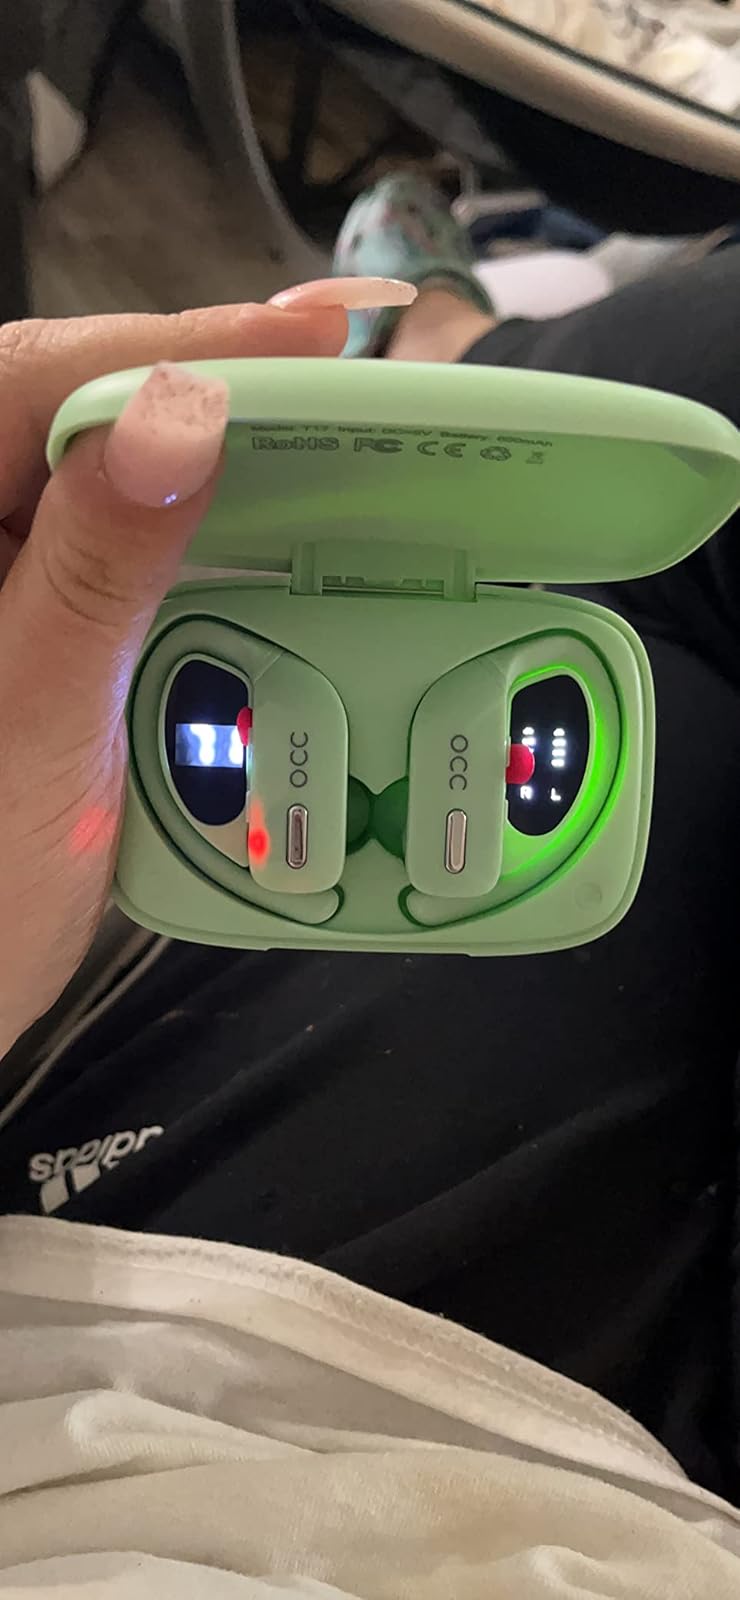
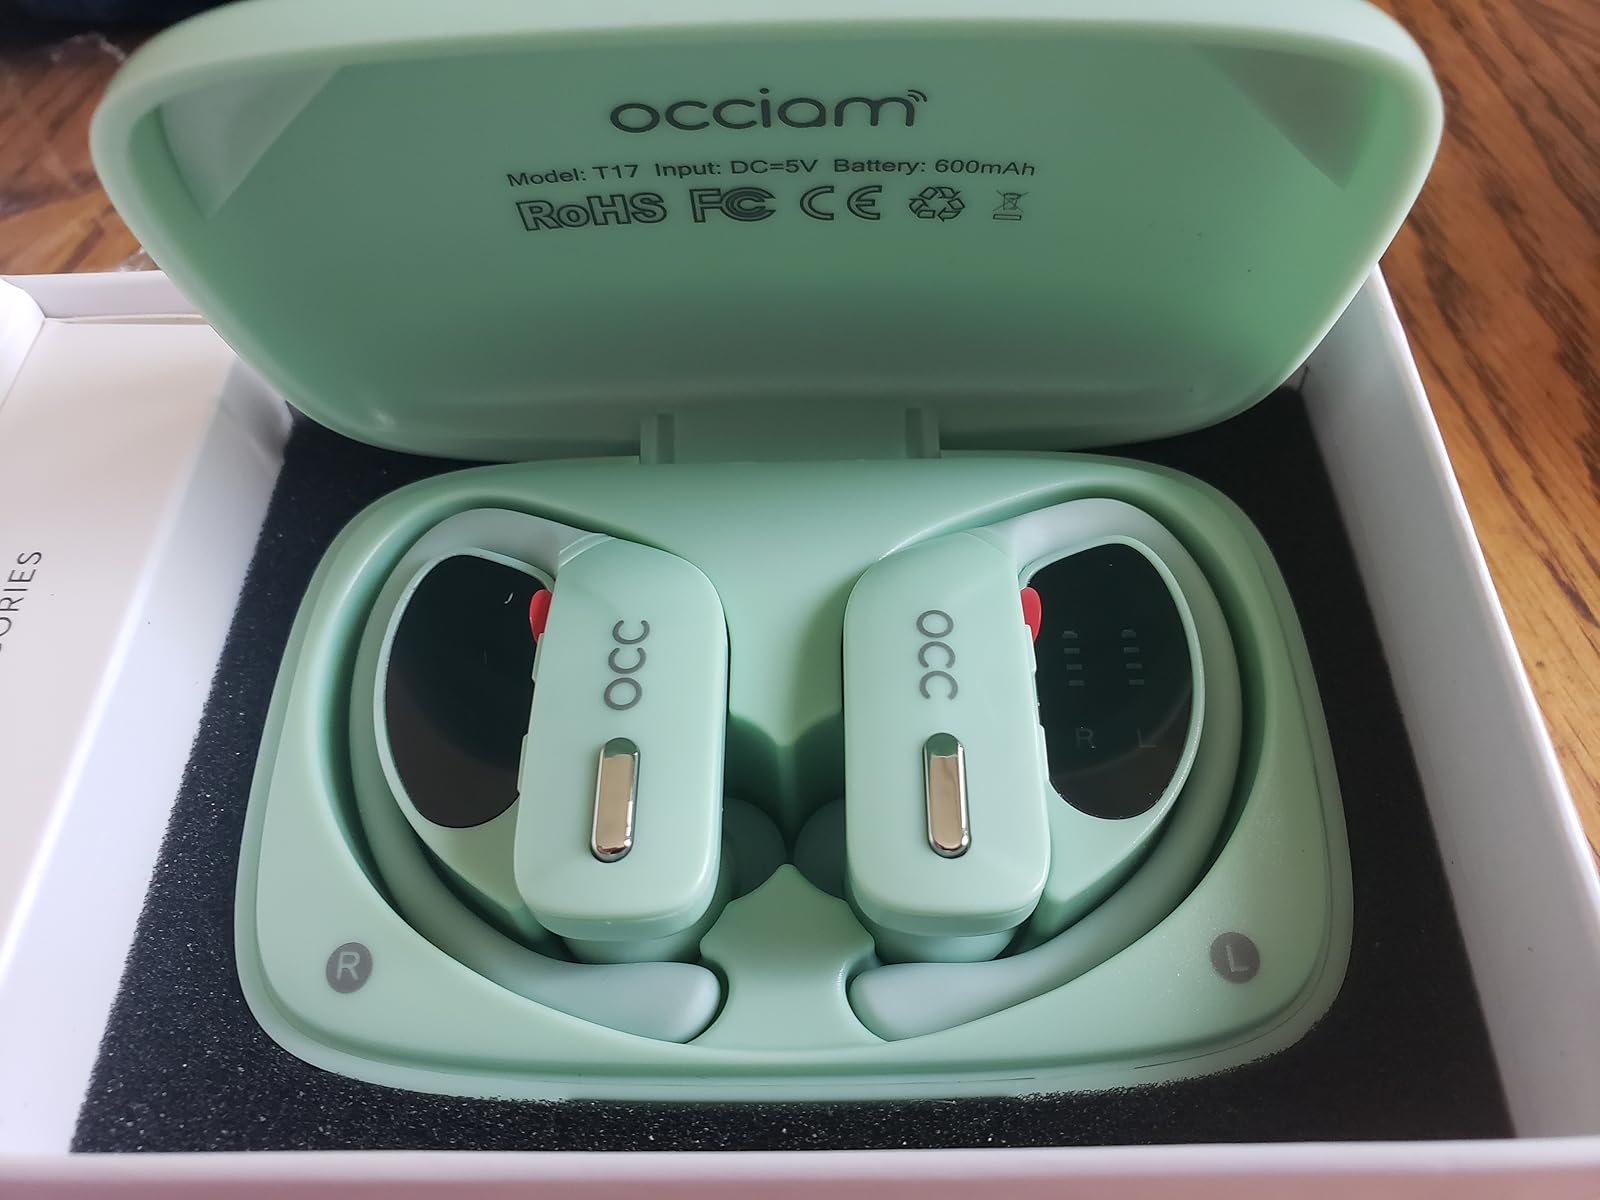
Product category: earbuds
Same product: yes